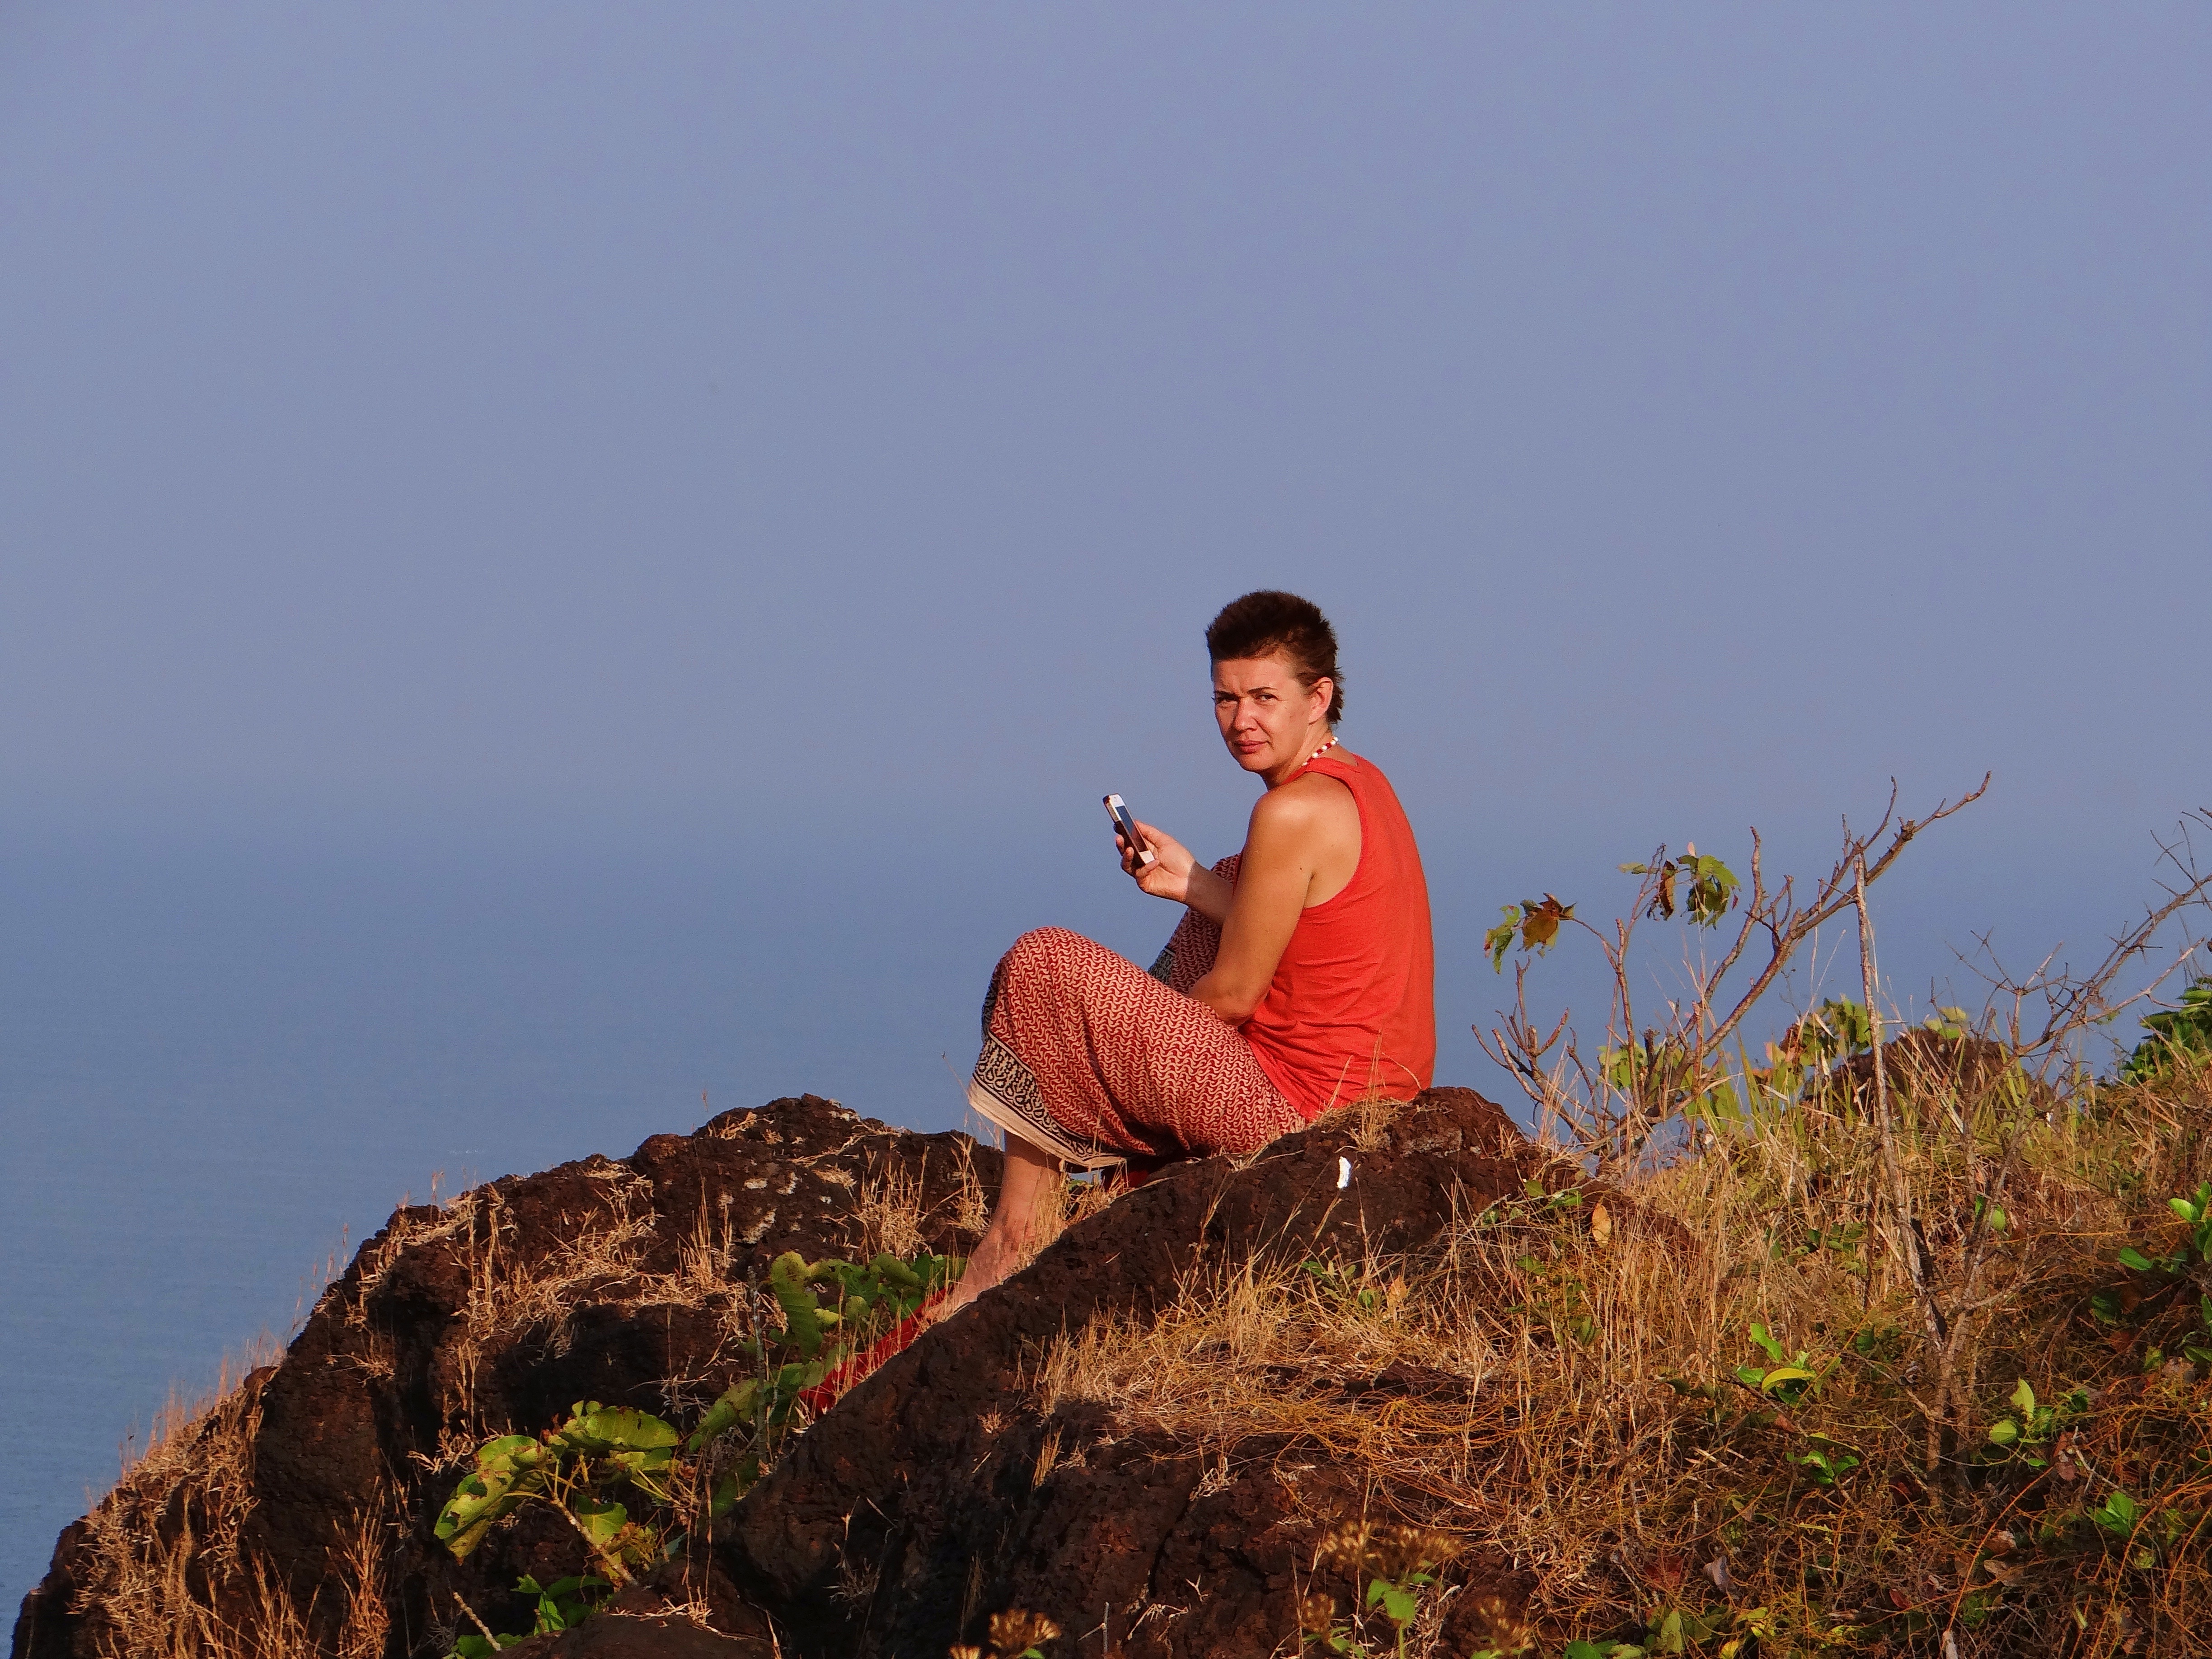
sea, coast, water, ocean, horizon, sky, woman, adventure, view, vacation, tourist, coastline, cliff, tranquility, rocky, rocks, hills, india, arabian, frolicker